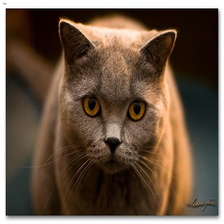
Species: cat
Breed: British Shorthair